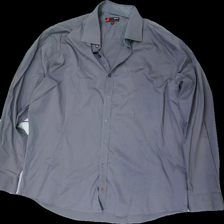
View: front
Type: Shirt
Category: Men
Brand: Dressman
Colors: Grey
Material: 54% cotton 46% nylone
Cut: Regular
Size: XXL
Season: All
Damage location: bottom right
Damage 2 location: top center
Price range: 50-100
Recommended usage: Reuse
Description: grå skjorta